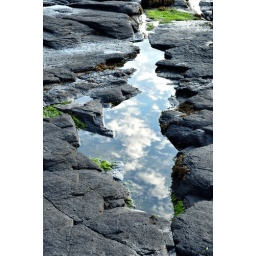
I found the sky in a rock pool!